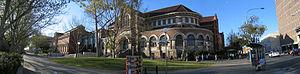
Le Western Australian Museum est le musée d'État d’Australie-Occidentale, situé à Perth.